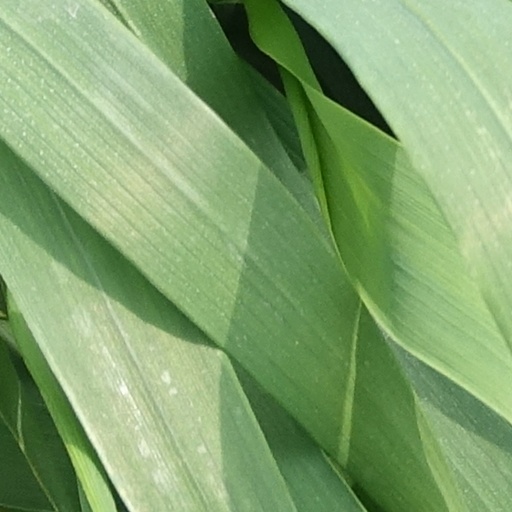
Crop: wheat